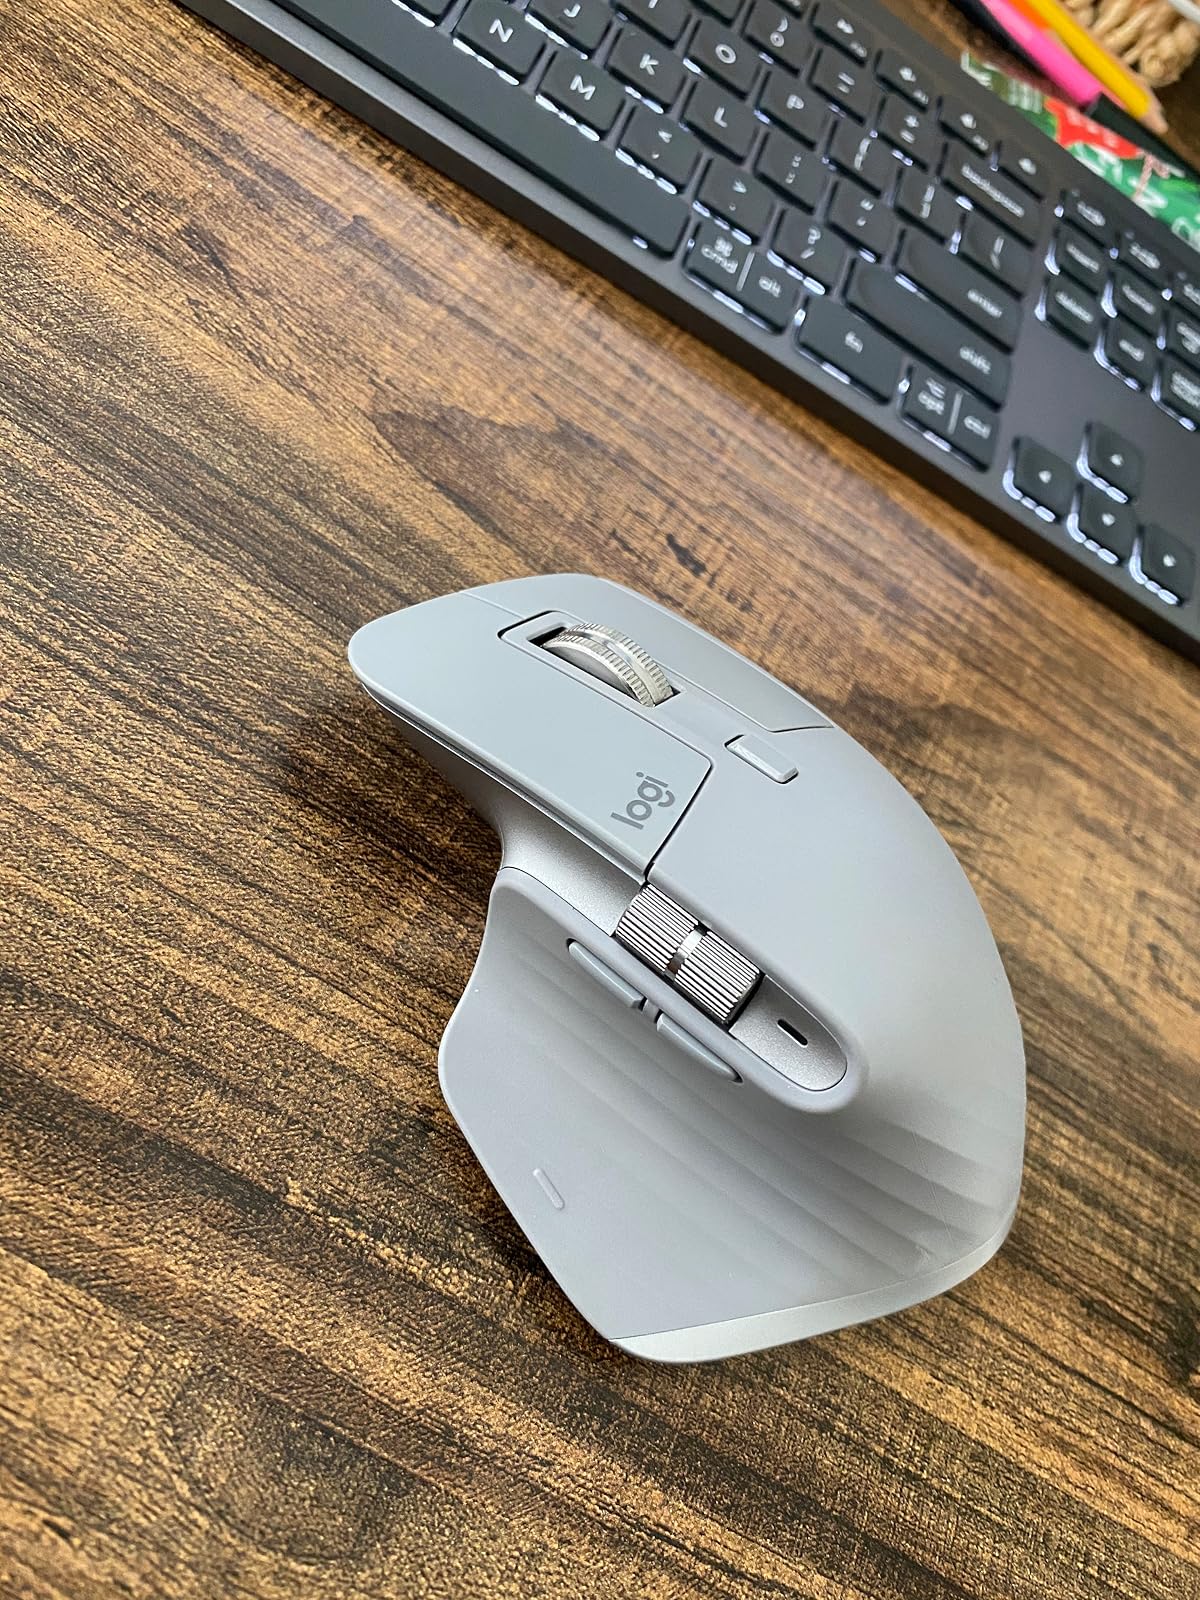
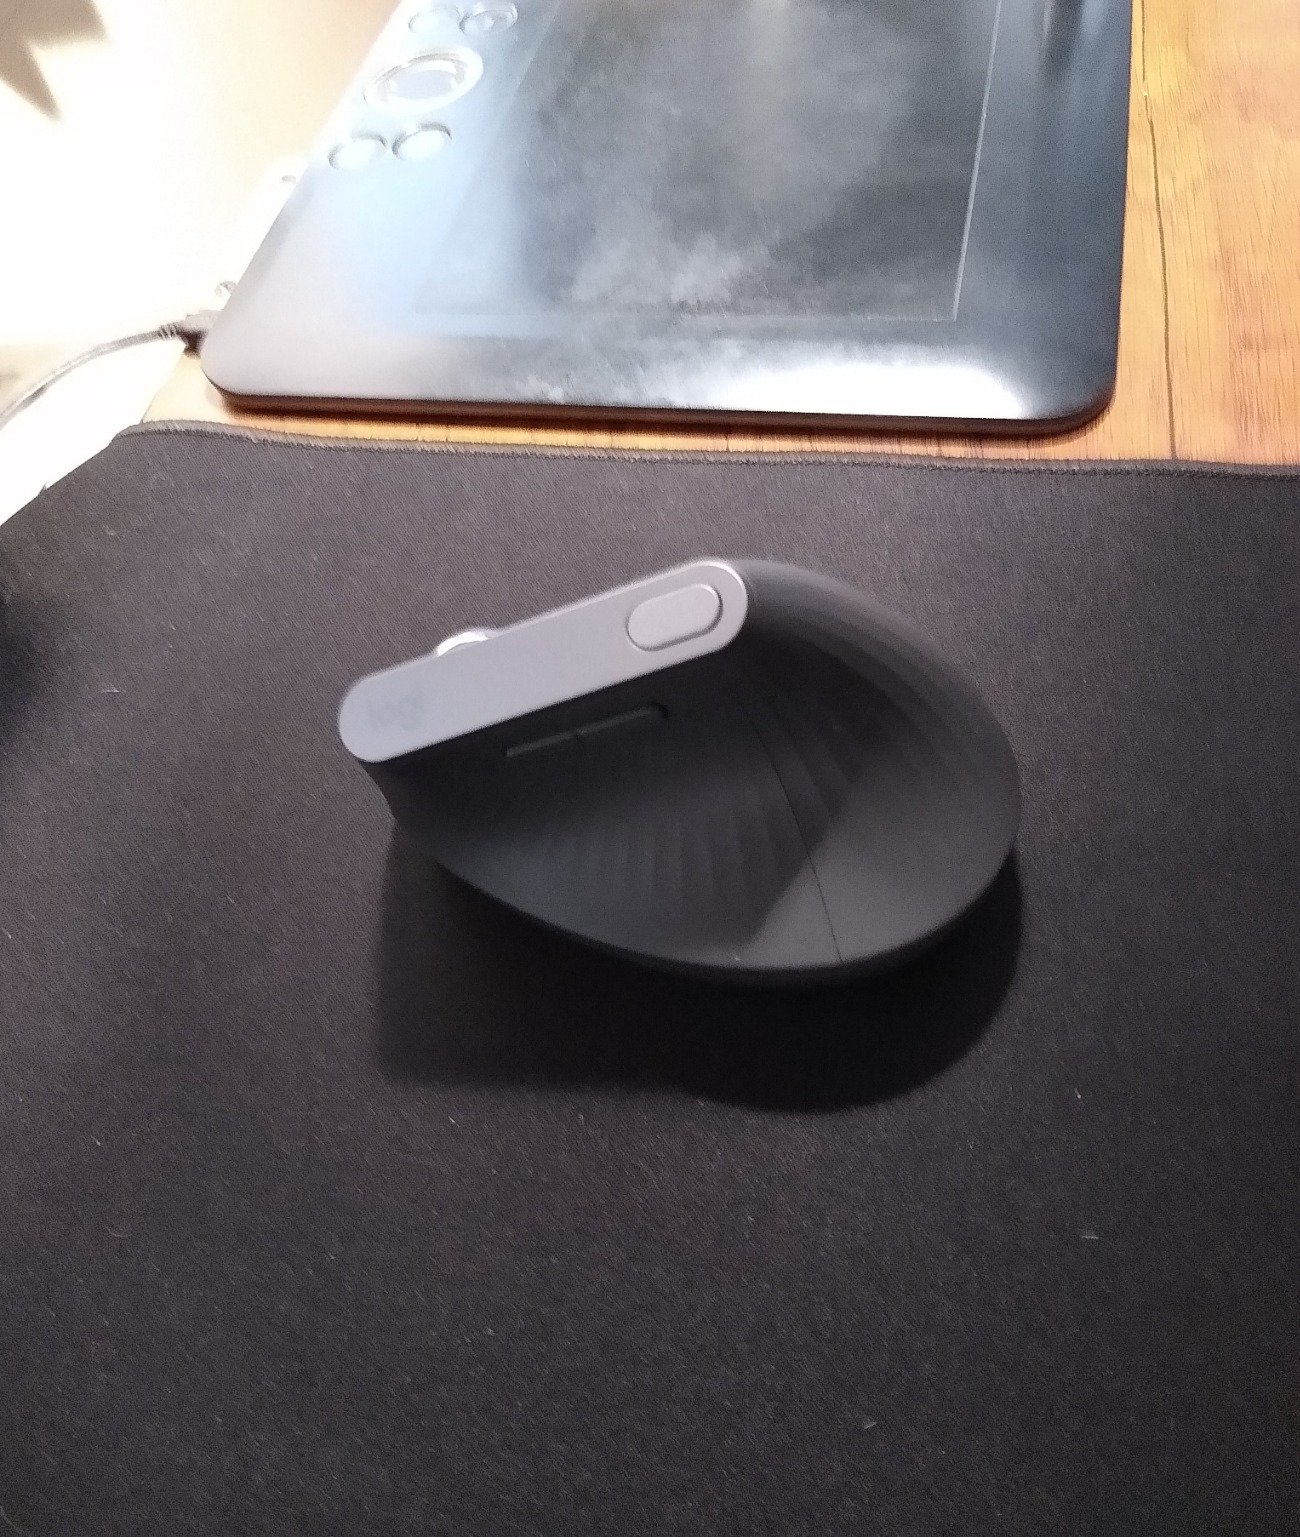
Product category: mouse
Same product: no